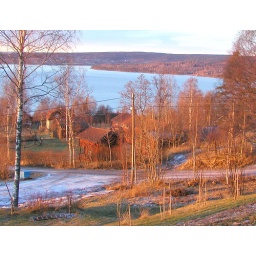
View over lake Siljan from the balcony